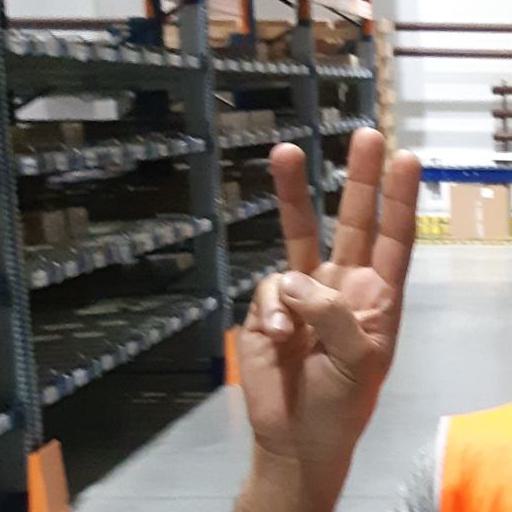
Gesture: three